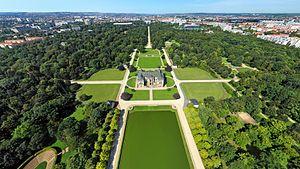
Le Grand Jardin de Dresde est un parc qui entoure le palais du Jardin de Dresde et qui a été dessiné pour le prince Jean-Georges III de Saxe à partir de 1676, dans le style baroque. Il a été plusieurs fois agrandi au cours de son histoire et s'étend aujourd'hui sur une surface d'1,8 km². Il est ouvert au public depuis 1814.